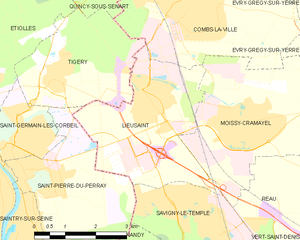
Carte des communes françaises Lieusaint
Lieusaint est une commune française de l'arrondissement de Melun, située dans le département de Seine-et-Marne en région Île-de-France.